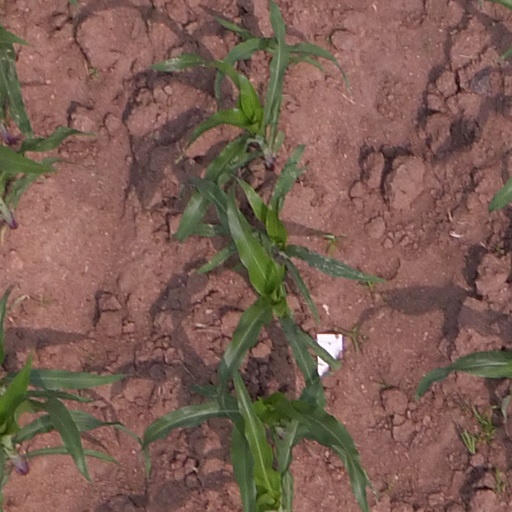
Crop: maize; corn